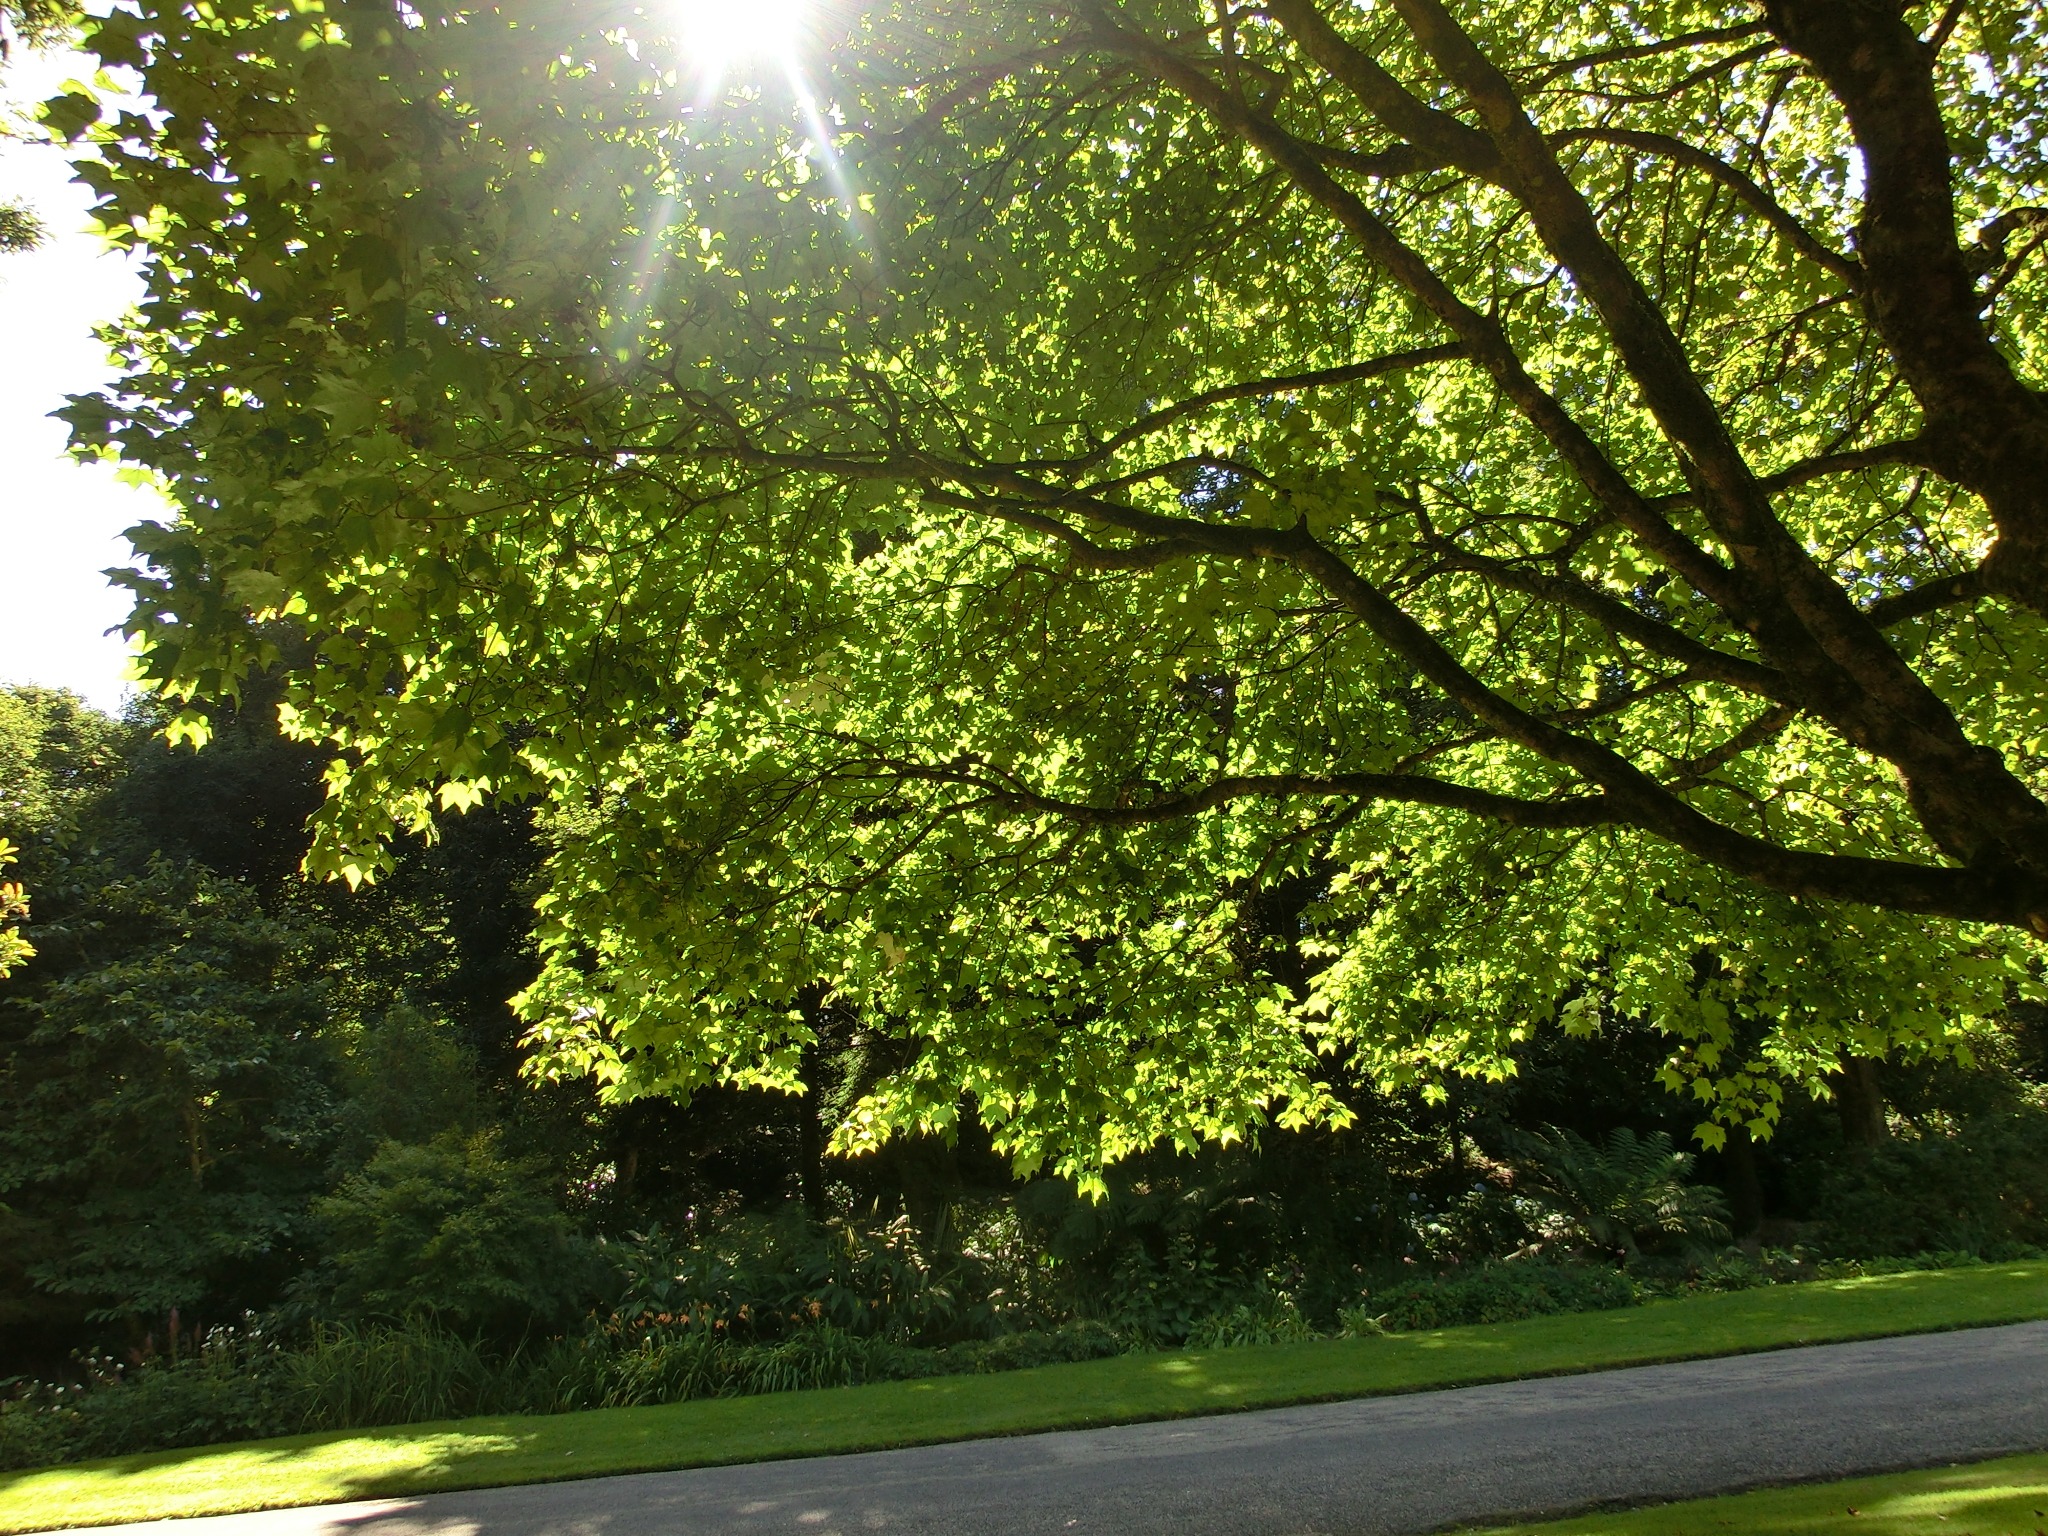
tree, nature, branch, plant, sunlight, leaf, flower, green, autumn, park, botany, garden, leaves, england, shrub, deciduous, woodland, back light, flowering plant, maidenhair tree, woody plant, land plant, tregwainton